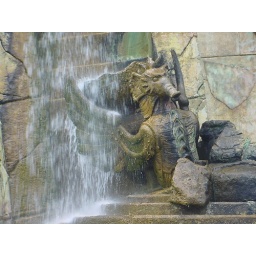
Outside of the theater in the Lost Continent. This is the water creature/thing.